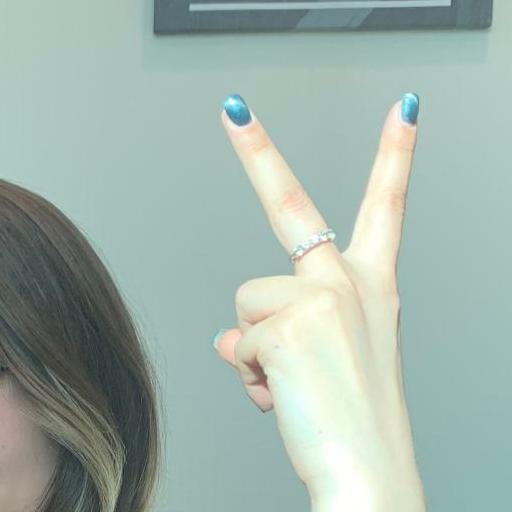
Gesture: peace_inverted